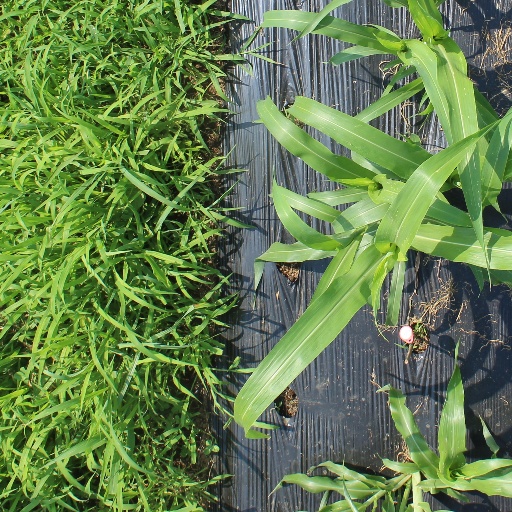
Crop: sorghum